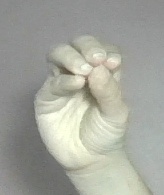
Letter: ha